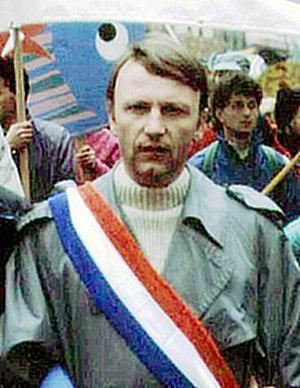
Photo d'Antoine Waechter, lors d'une manifestation au Puy-en-Velay en septembre 1989 contre le barrage de Serre de la Fare.
Cette page présente les partis, mouvement politiques et personnalités reliés au centre en France selon leur famille politique ou leur formation.
Antoine Waechter, né le 11 février 1949 à Mulhouse, est un homme politique français, membre du Mouvement écologiste indépendant. Il est le candidat des Verts à l'élection présidentielle de 1988 et député européen de 1989 à 1991.
Sous la Cinquième République française, le terme de « front républicain » désigne le rassemblement, lors d'une élection, de partis politiques de droite et de gauche contre le Front national, devenu Rassemblement national, considéré par ceux-ci comme un parti d'opposition au régime républicain.